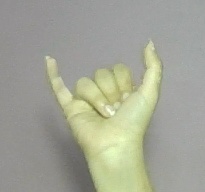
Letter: ya